List of solar eclipses visible from the United States

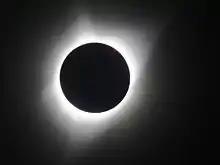
A view of the solar eclipse on August 21, 2017 from Weiser, Idaho, during totality.

From 1900 to 2100, the District of Columbia will have recorded a total of 78 solar eclipses, of which none were or will be total or annular eclipses. The District of Columbia is the only territory of the United States, except for Puerto Rico and the U.S. Virgin Islands, to not experience an annular or total solar eclipse from 1900 to 2100.